Vitali Klitschko

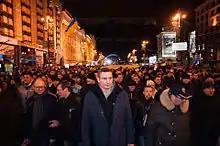
Klitschko, leader of the political party UDAR, seen in the crowd on Khreschatyk street in Kyiv, Ukraine on 27 November 2013.

Klitschko's main concern is social standards and the economy of Ukraine. He believes "the issue of language is not the top priority". Klitschko wants less corruption and more transparency in Ukrainian politics. He also advocates lower taxes to stimulate the economy. Klitschko did accuse in October 2011 President Yanukovych and the Azarov Government of "doing everything to manipulate the rules to stay in power longer"; furthermore (in December 2011) he assert(ed) "every statement of the government" as "a continuation of lies and disinformation." He has also taken part in rallies for former Prime Minister Yulia Tymoshenko's release.